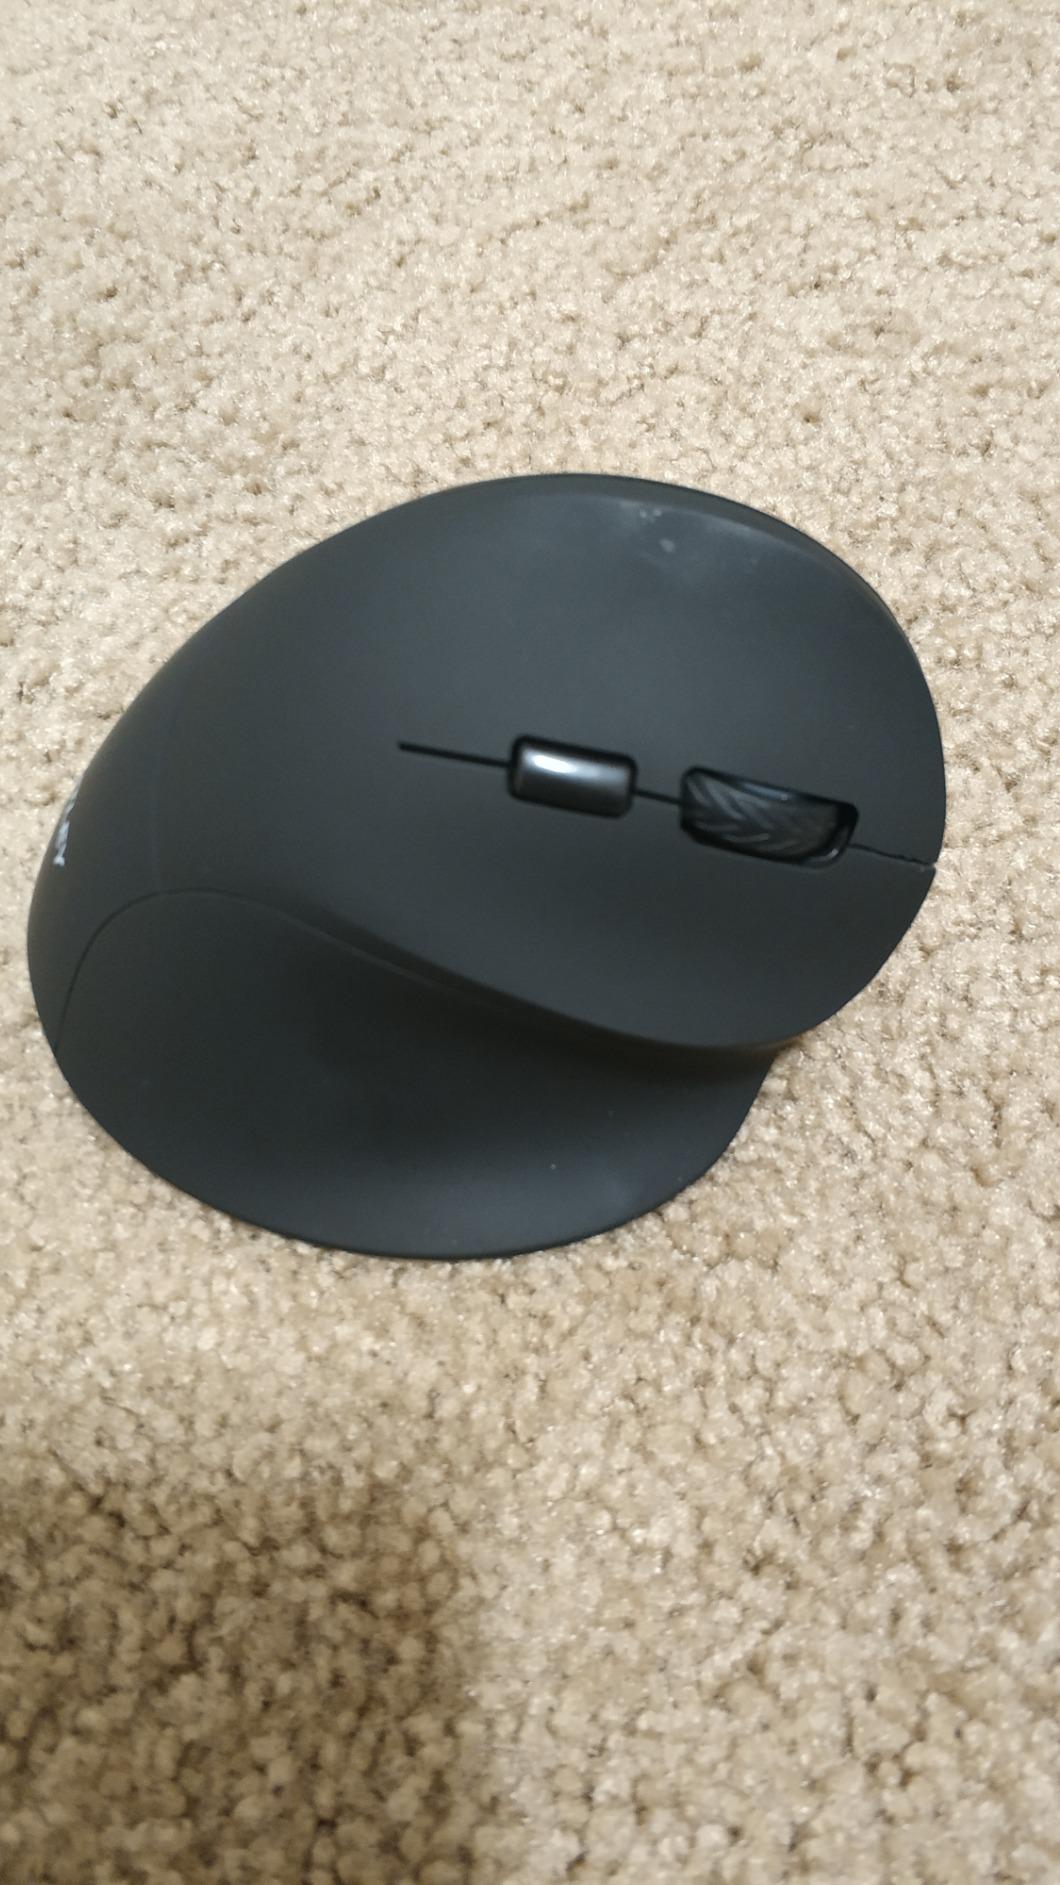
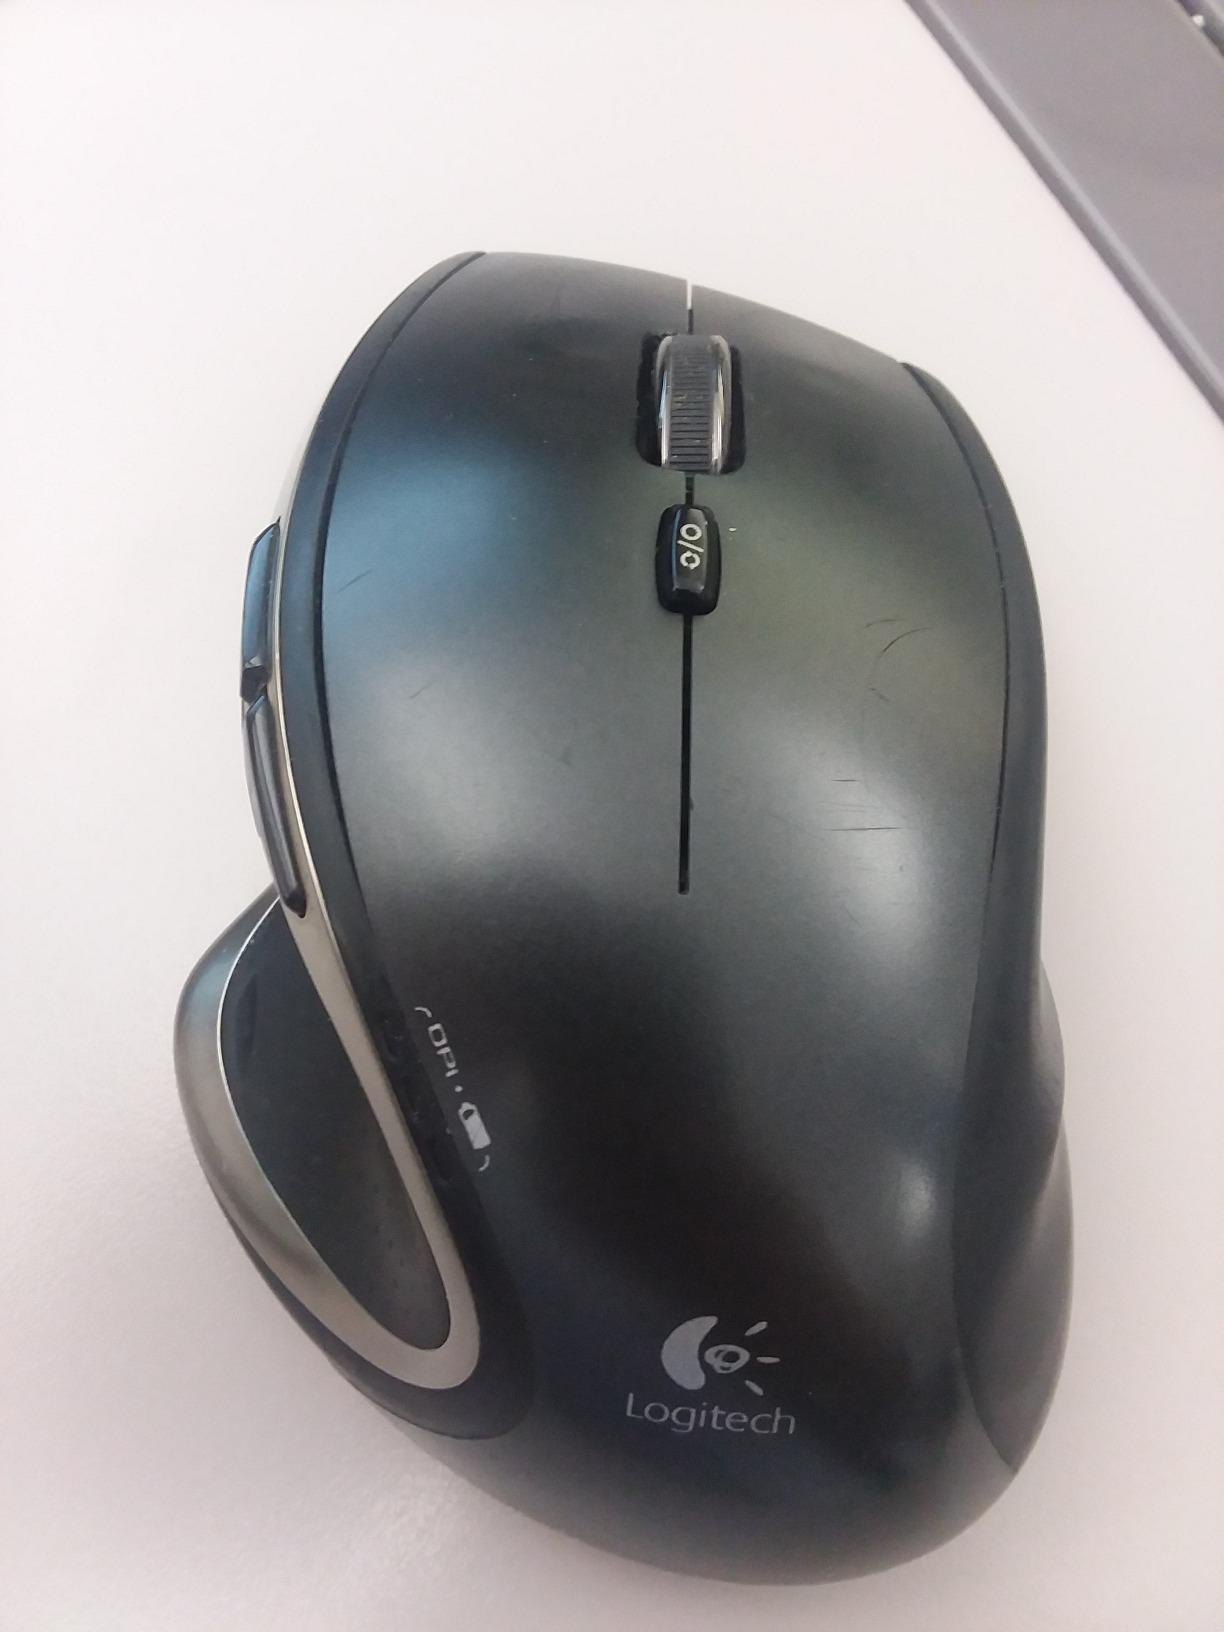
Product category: mouse
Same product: no